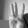
ASL letter: W